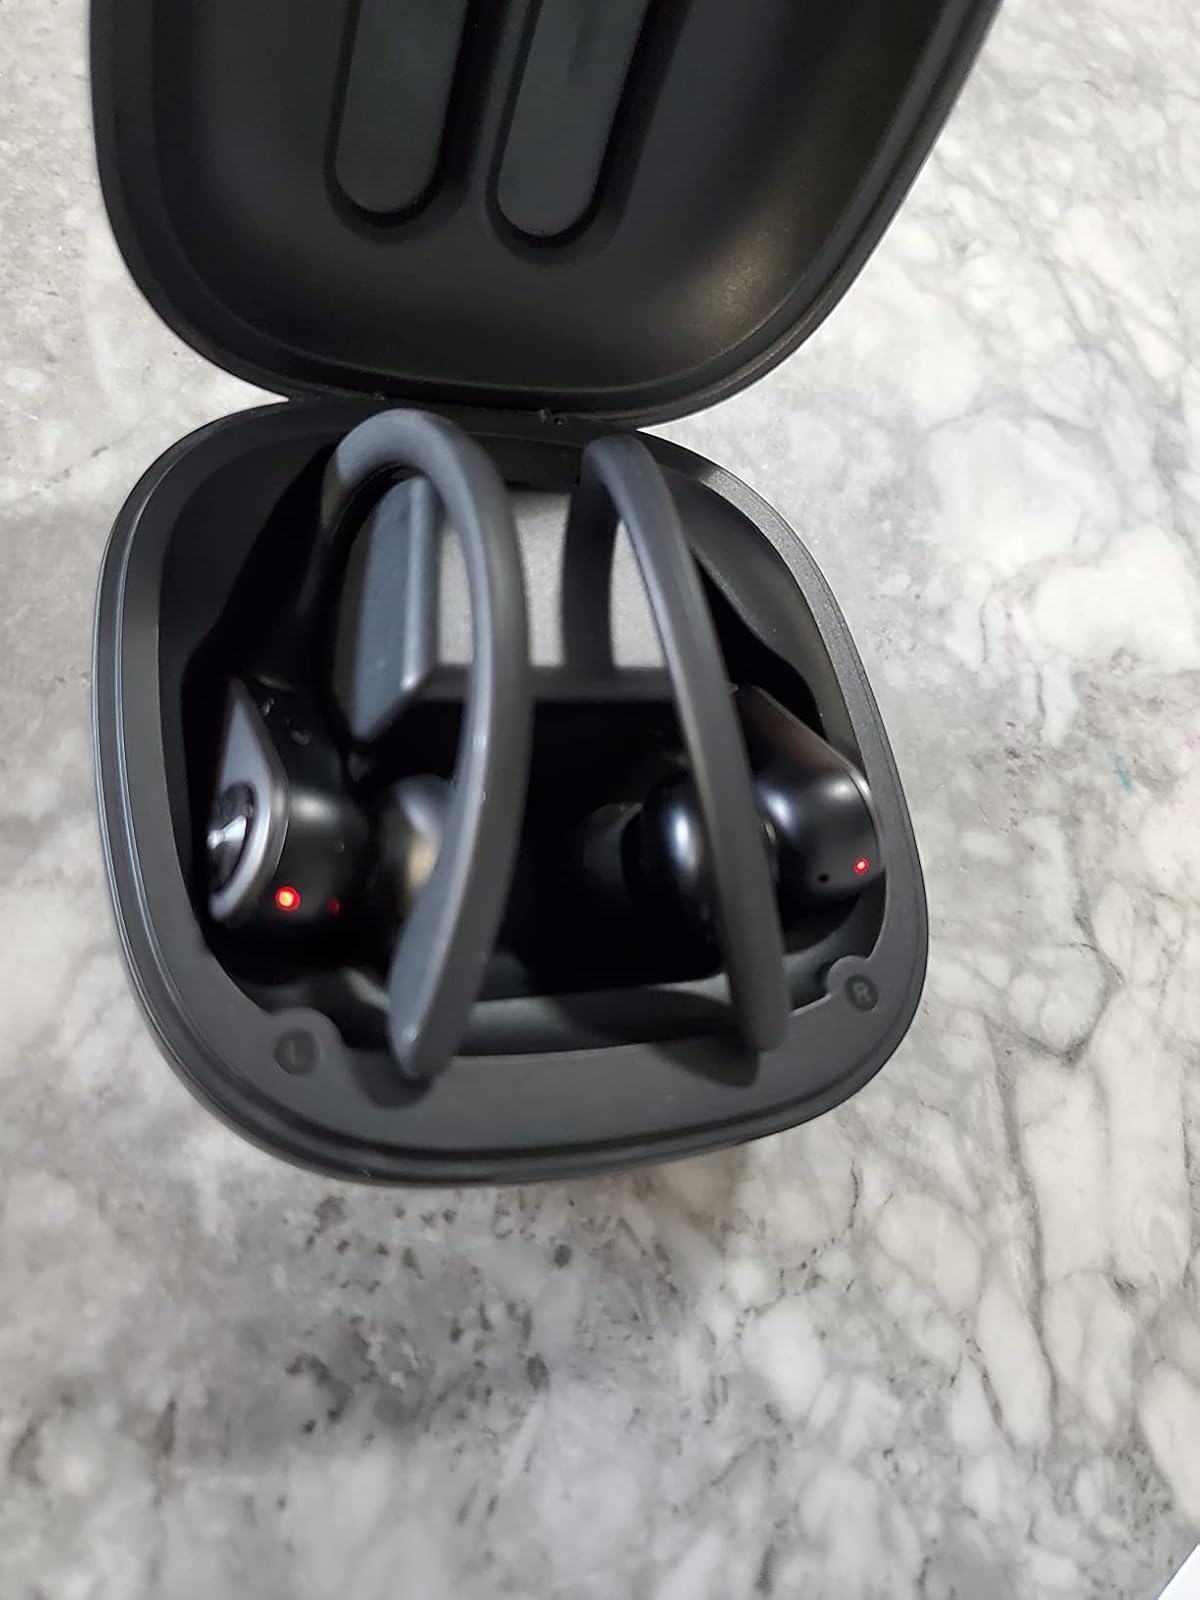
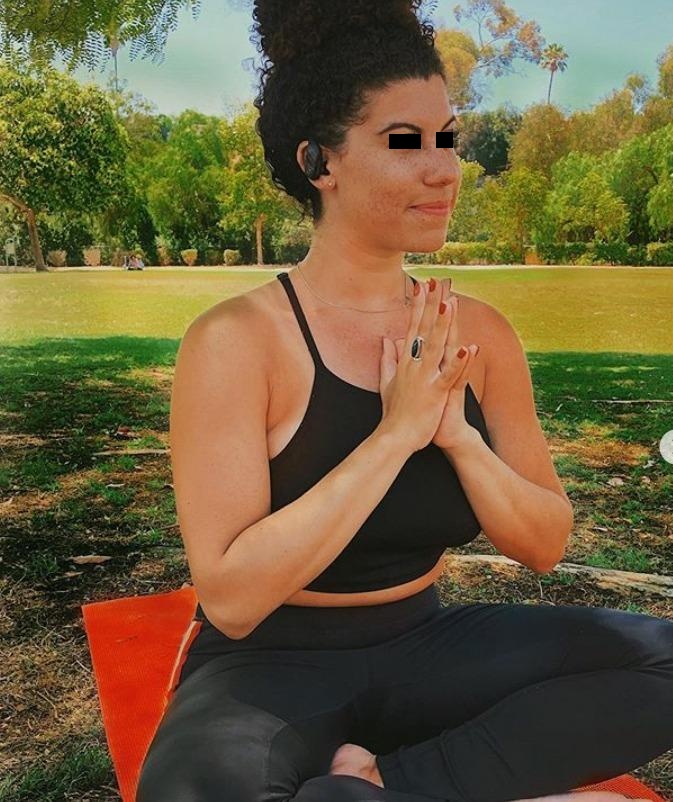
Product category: earbuds
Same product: no